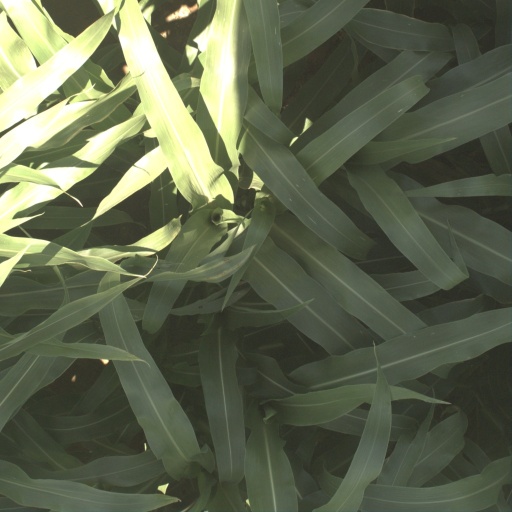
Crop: sorghum